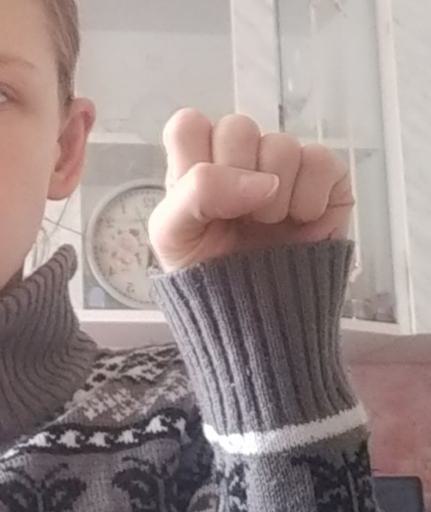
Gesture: fist